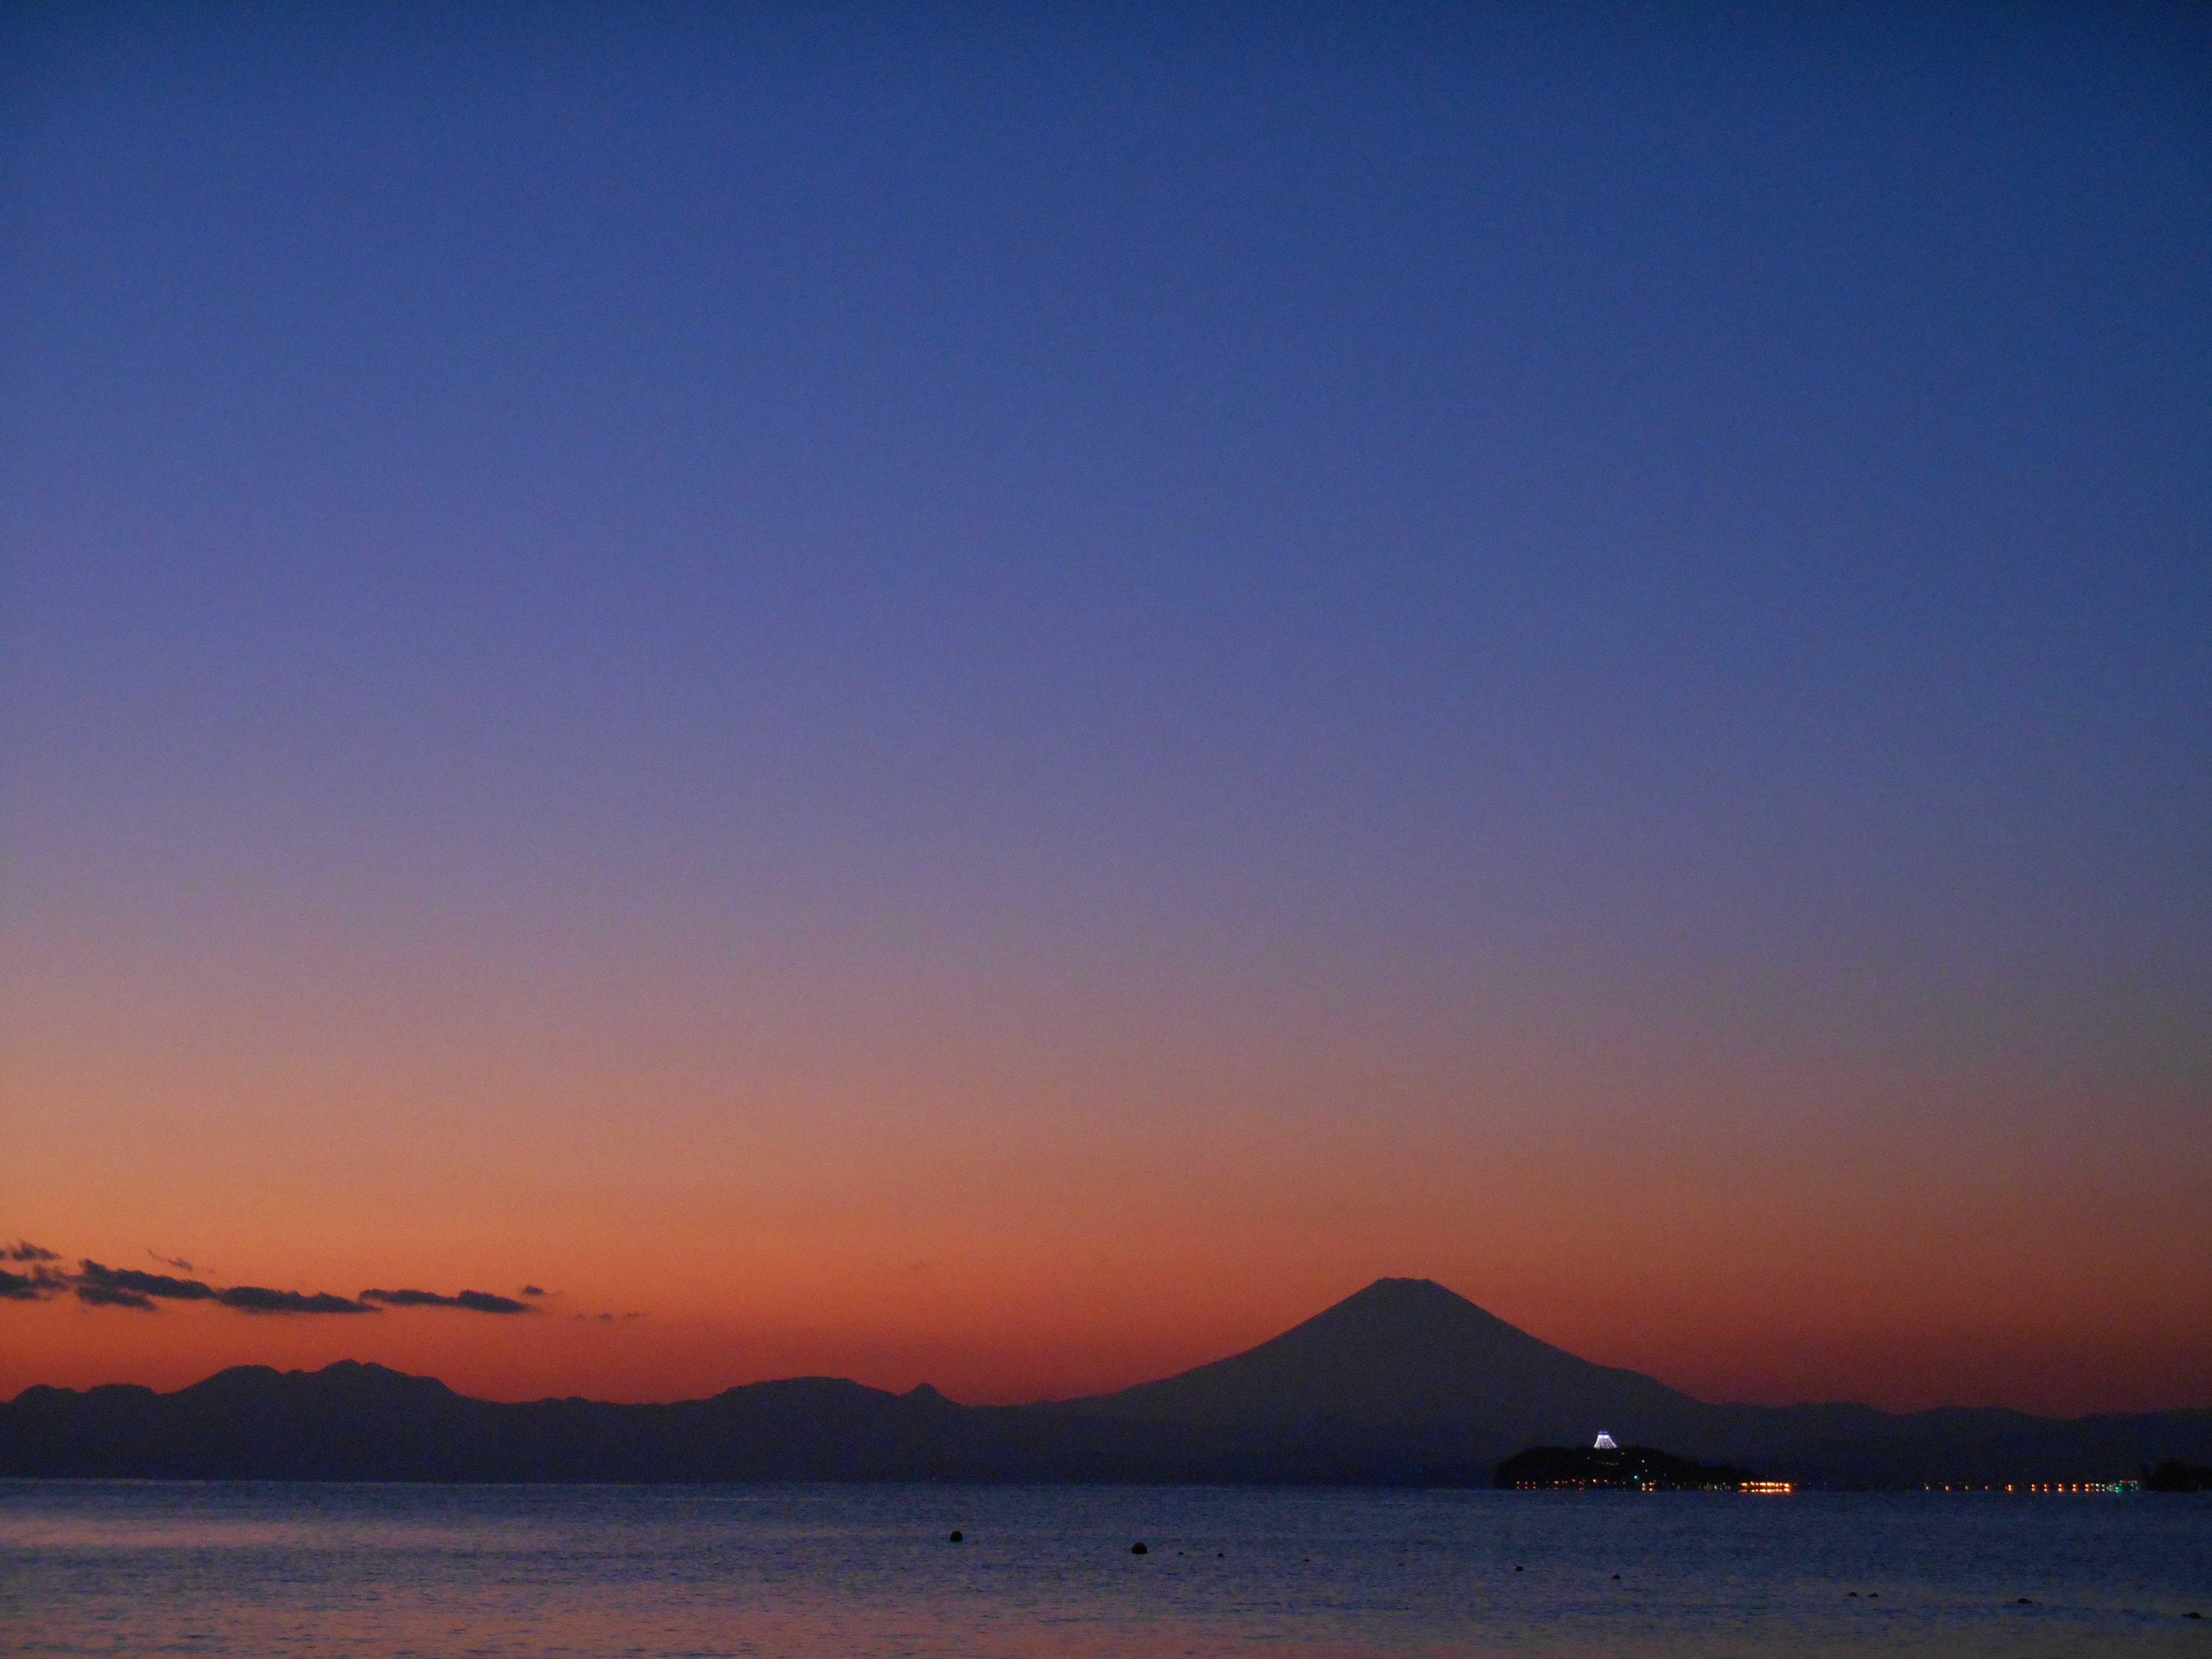
beach, landscape, sea, coast, ocean, horizon, sky, sunrise, sunset, morning, dawn, dusk, evening, twilight, reflection, bay, japan, enoshima, afterglow, mt fuji, a quiet